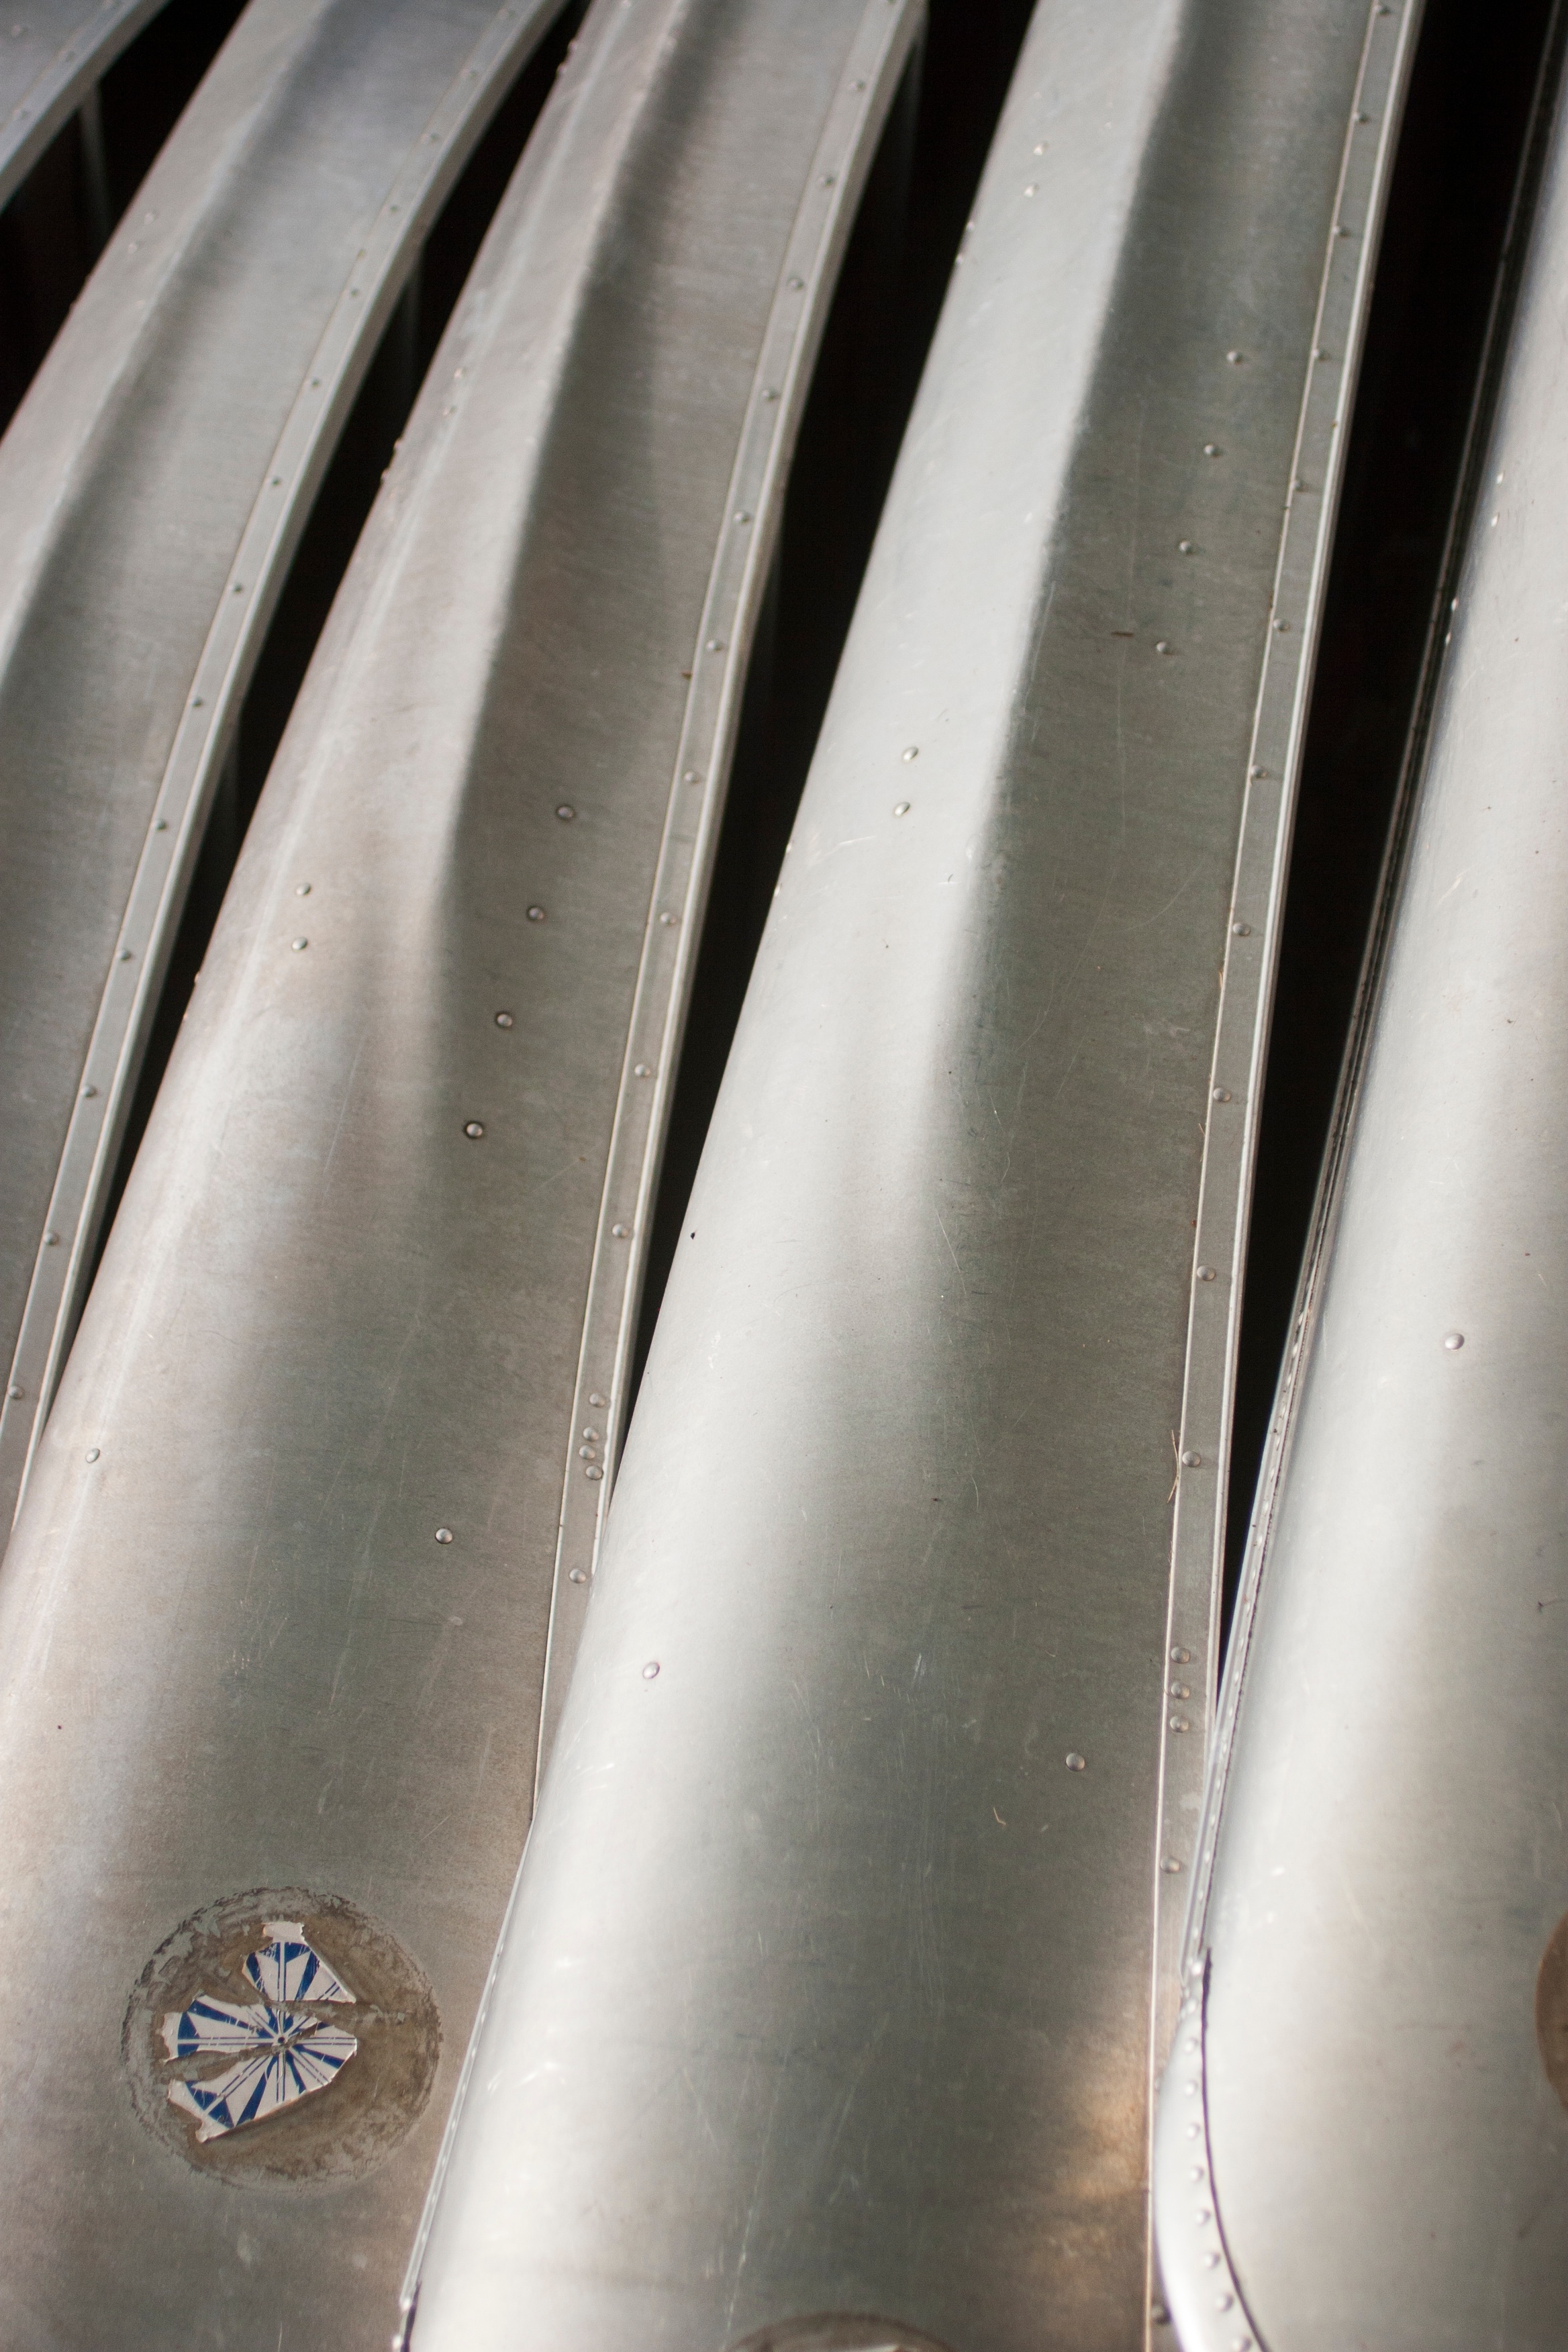
wing, white, wheel, glass, monochrome, tire, bumper, rim, auto part, automotive exterior, automotive tire